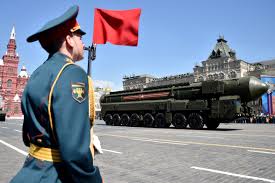
Label: Rs-24